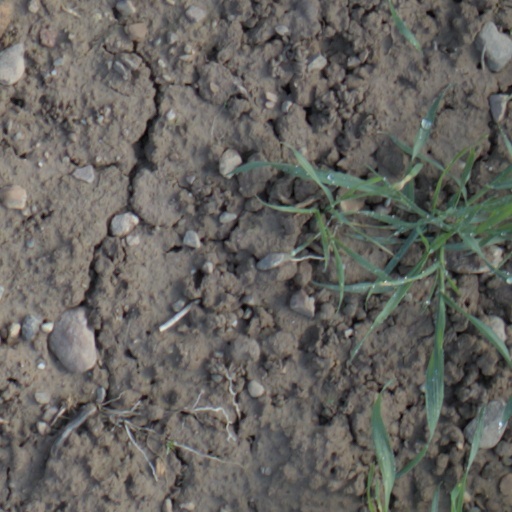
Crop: wheat